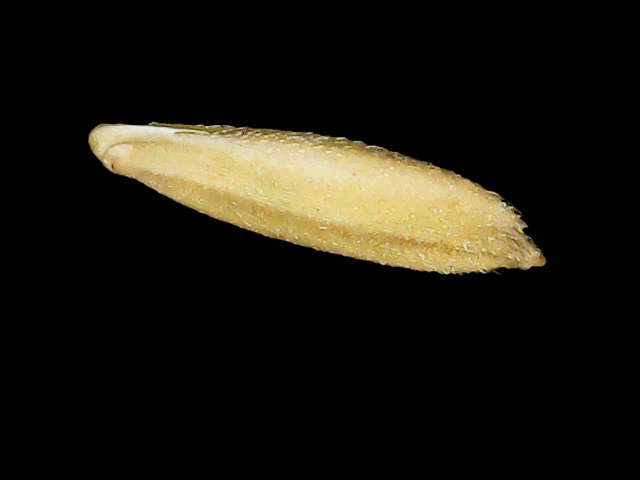
Rice variety: Binadhan21